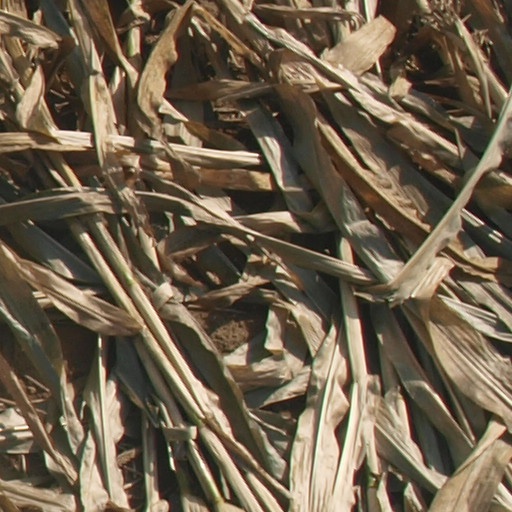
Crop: maize; corn